Henry Percy, 3rd Earl of Northumberland

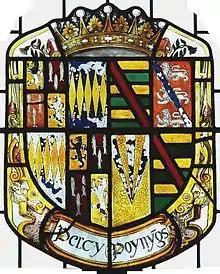
Arms of Henry Percy, 3rd Earl of Northumberland impaling Poynings, his wife's family. Detail from the 16th century stained glass Percy Window at Petworth House, Sussex

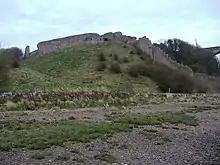
The remains of Berwick Castle today

The Earldom of Northumberland was then one of the greatest landholdings in northern England; Percy also became Lord Poynings on his marriage. This title would bring him into direct conflict with the Poynings family themselves, and indeed, feuds with neighbouring nobles, both lay and ecclesiastical, would be a key occupancy of his youth.